Josiah Deguara

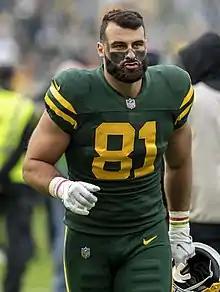
Deguara with the Green Bay Packers in 2021

Josiah Daniel Deguara (born February 14, 1997) is an American professional football tight end and fullback for the Arizona Cardinals of the National Football League (NFL). He played college football for the Cincinnati Bearcats and was selected by the Green Bay Packers in the third round of the 2020 NFL draft.